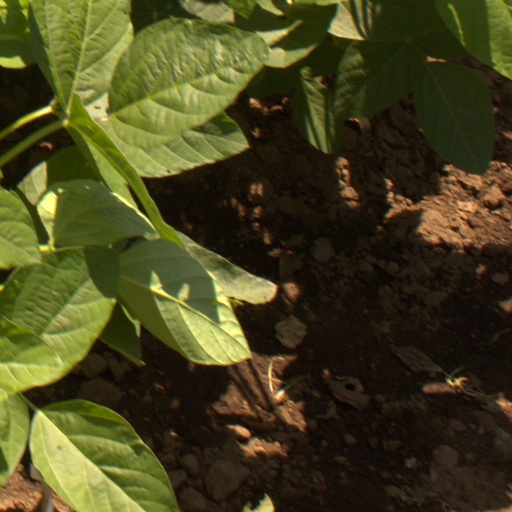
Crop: soybean